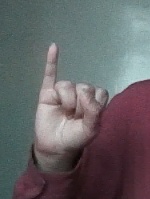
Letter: meem